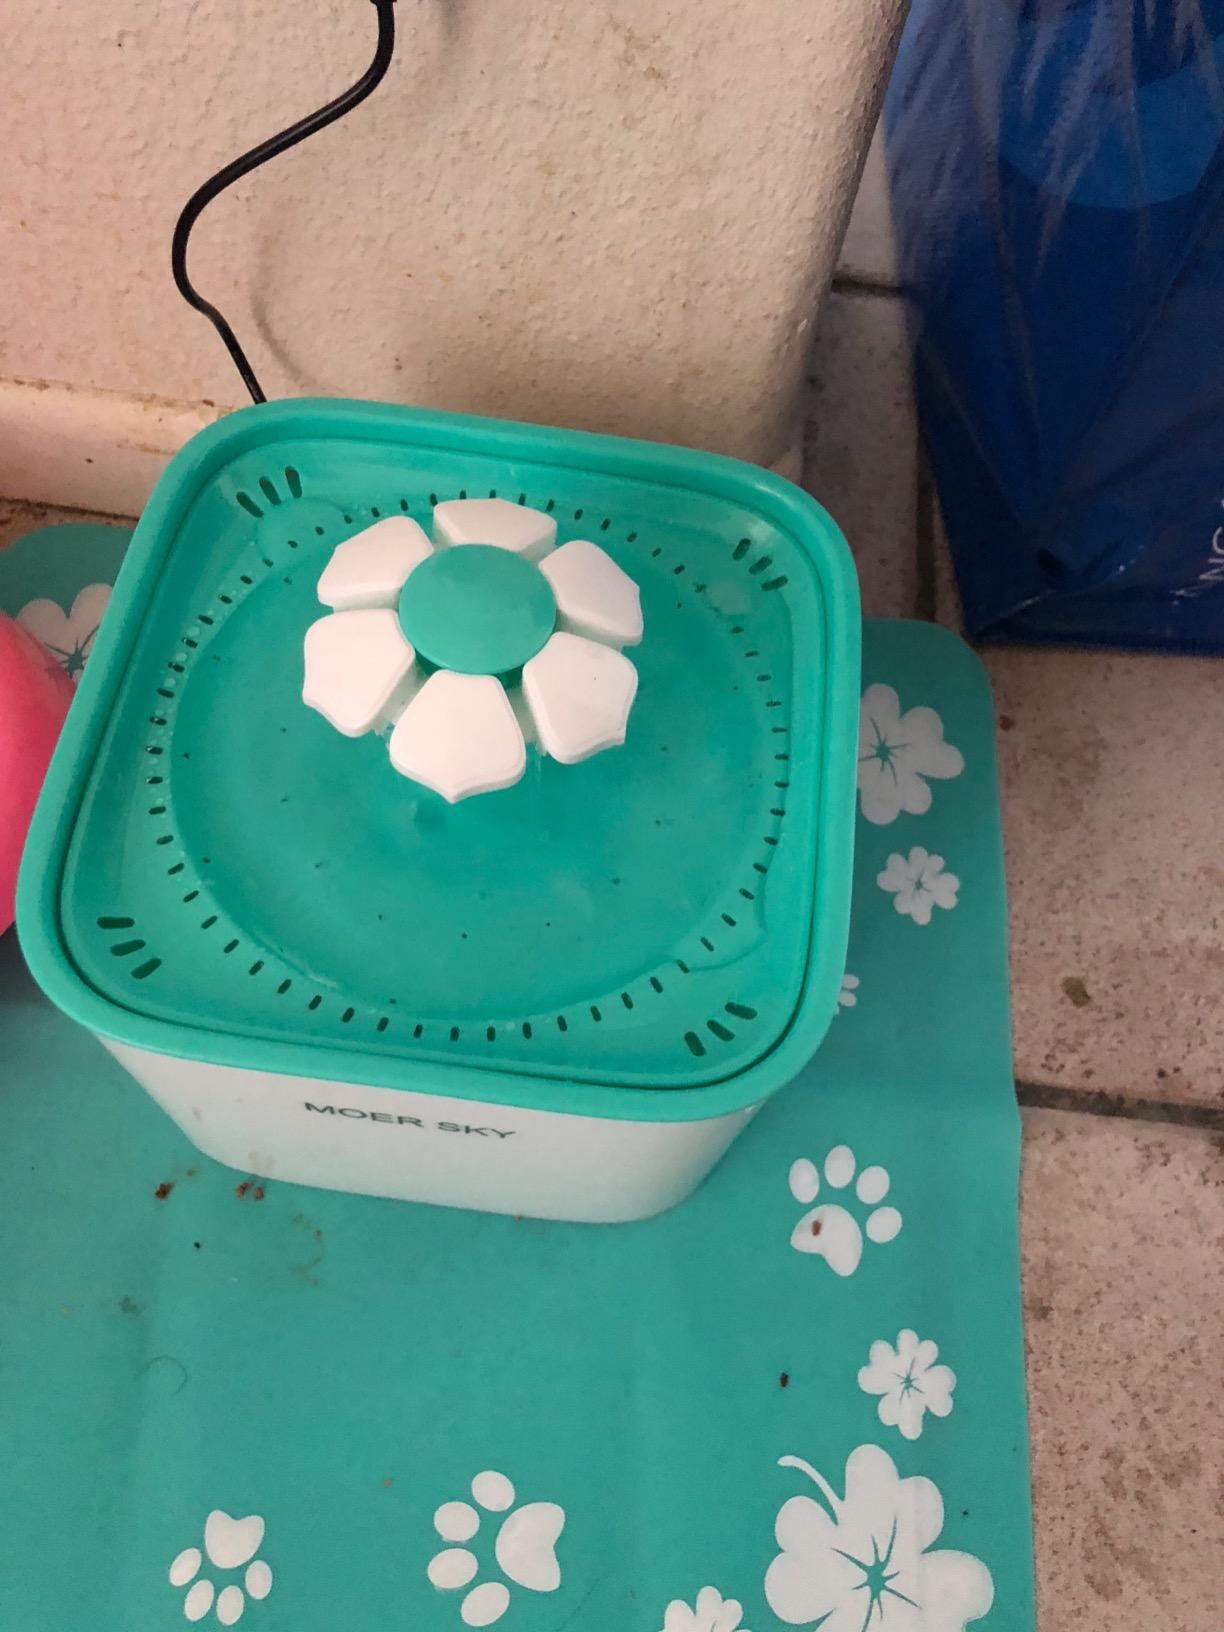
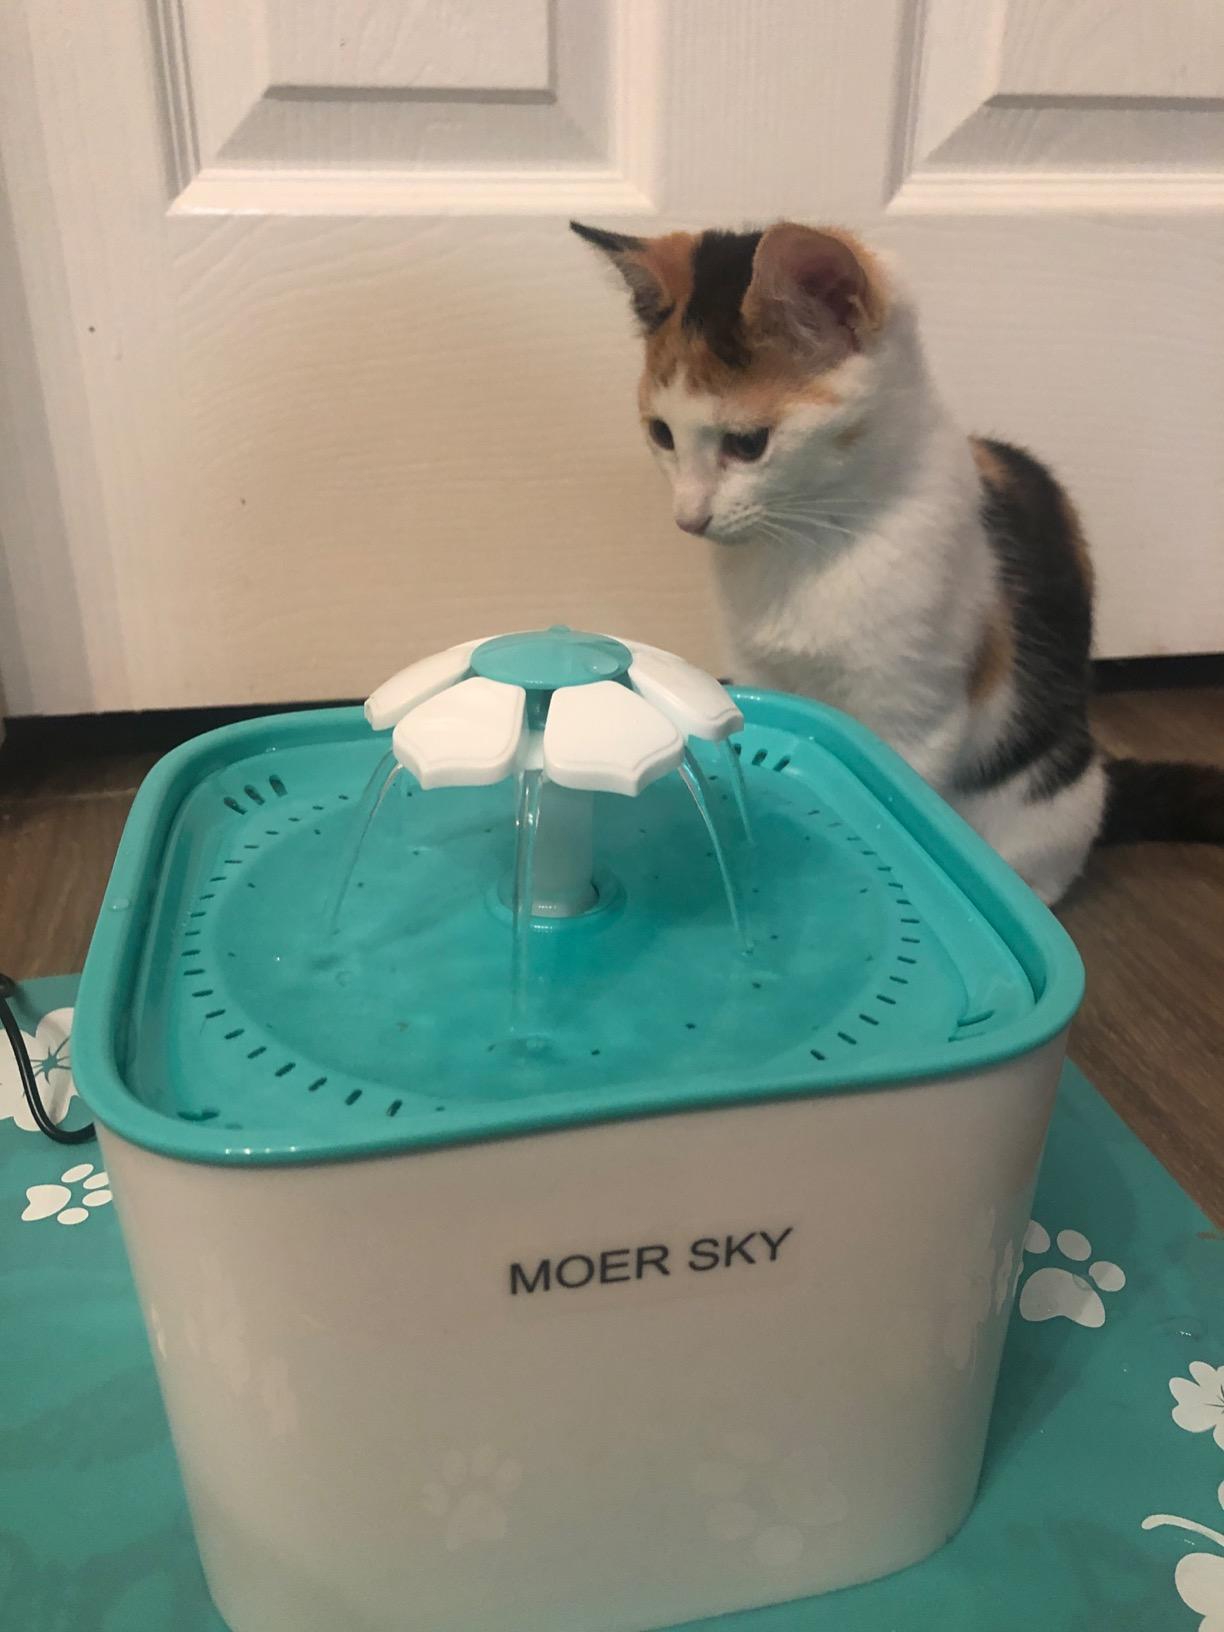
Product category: items_bowl
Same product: yes